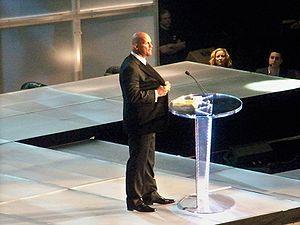
WWE 2K est une série de jeux vidéo de catch basée sur la promotion et franchise professionnelle World Wrestling Entertainment actuellement développée et éditée par les compagnies de jeux vidéo Yuke's et Take-Two.
Steve Austin, plus connu sous le nom de Stone Cold Steve Austin, est un catcheur, acteur et producteur américain connu pour son travail à la World Wrestling Federation / Entertainment de 1996 à 2003.